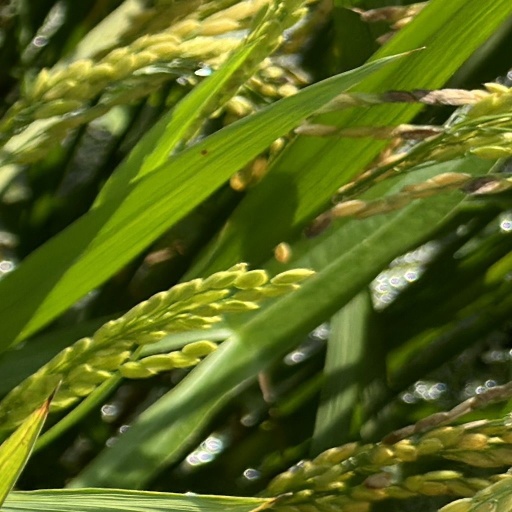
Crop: rice